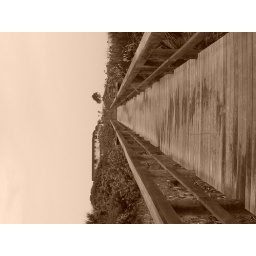
pictured: a bridge on cocoa beach. this pic was taken at cocoa beach in Florida